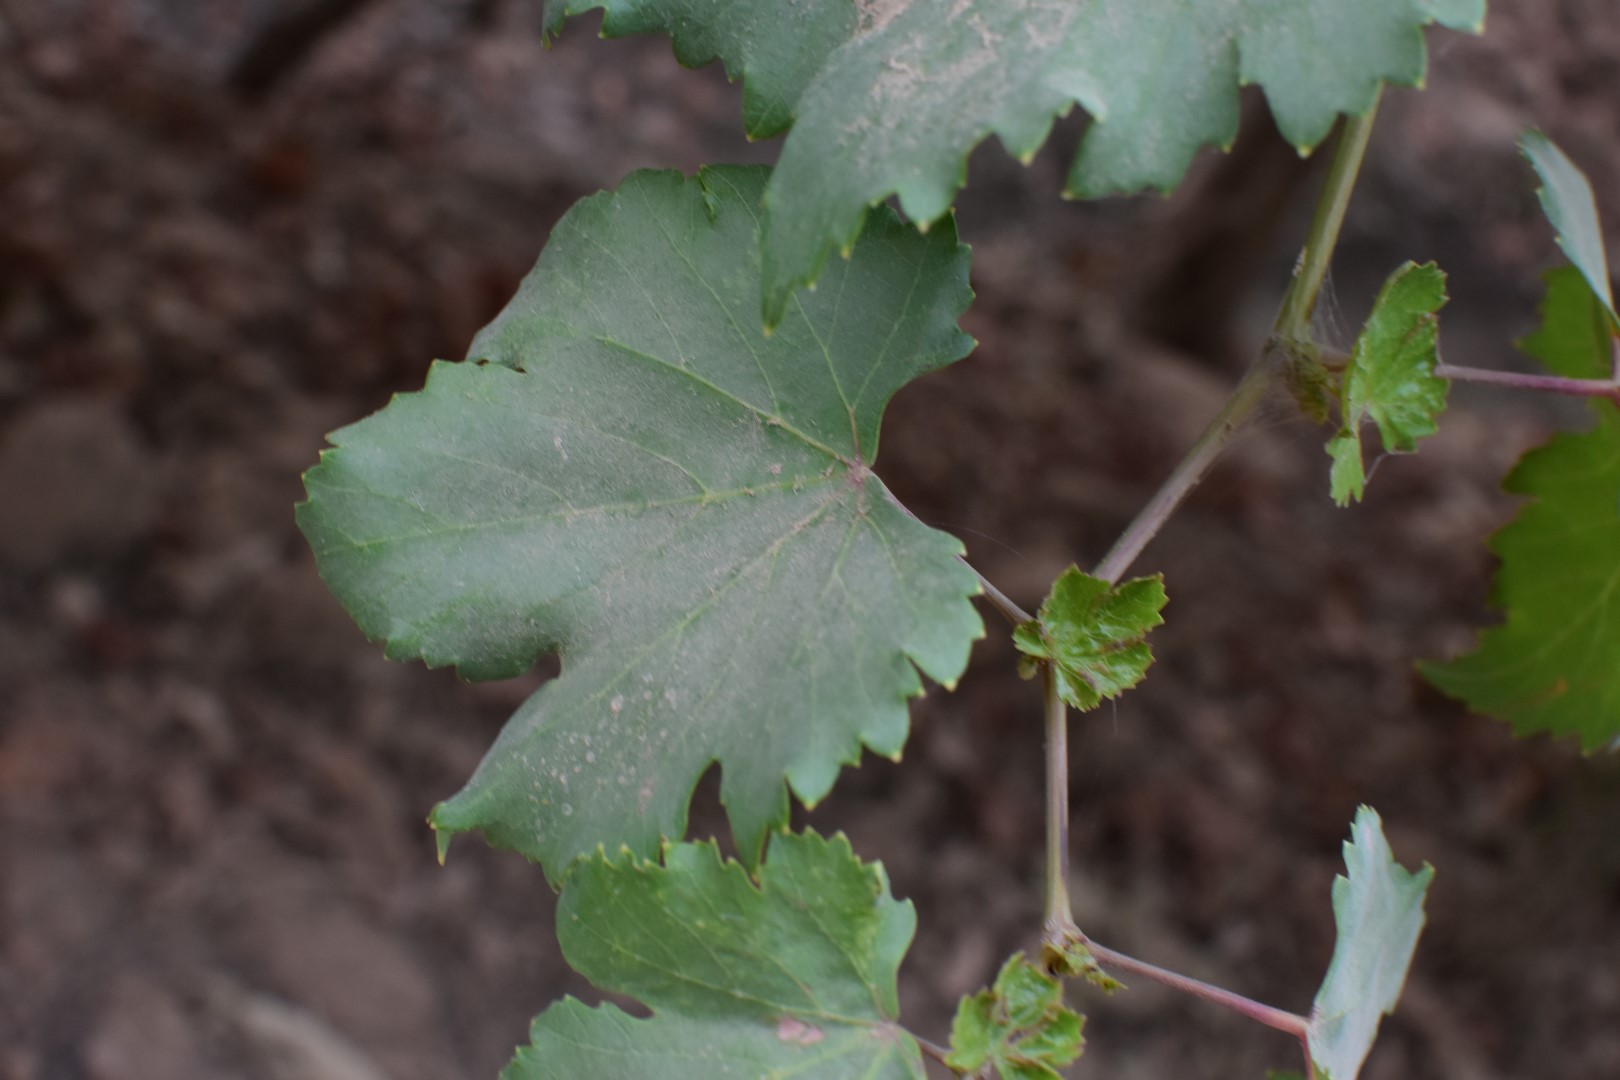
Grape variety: Kamali